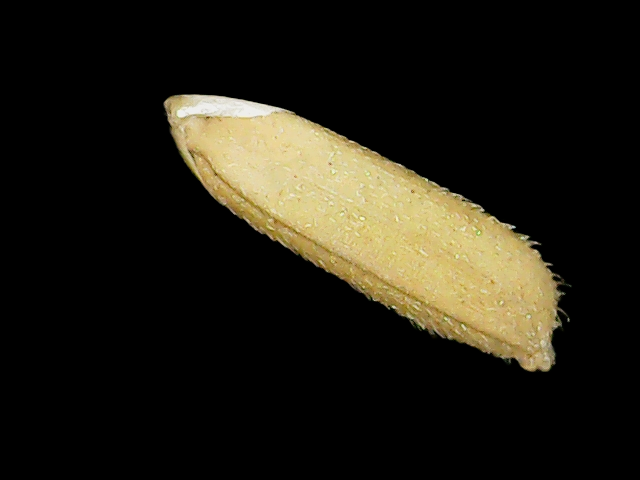
Rice variety: Binadhan16